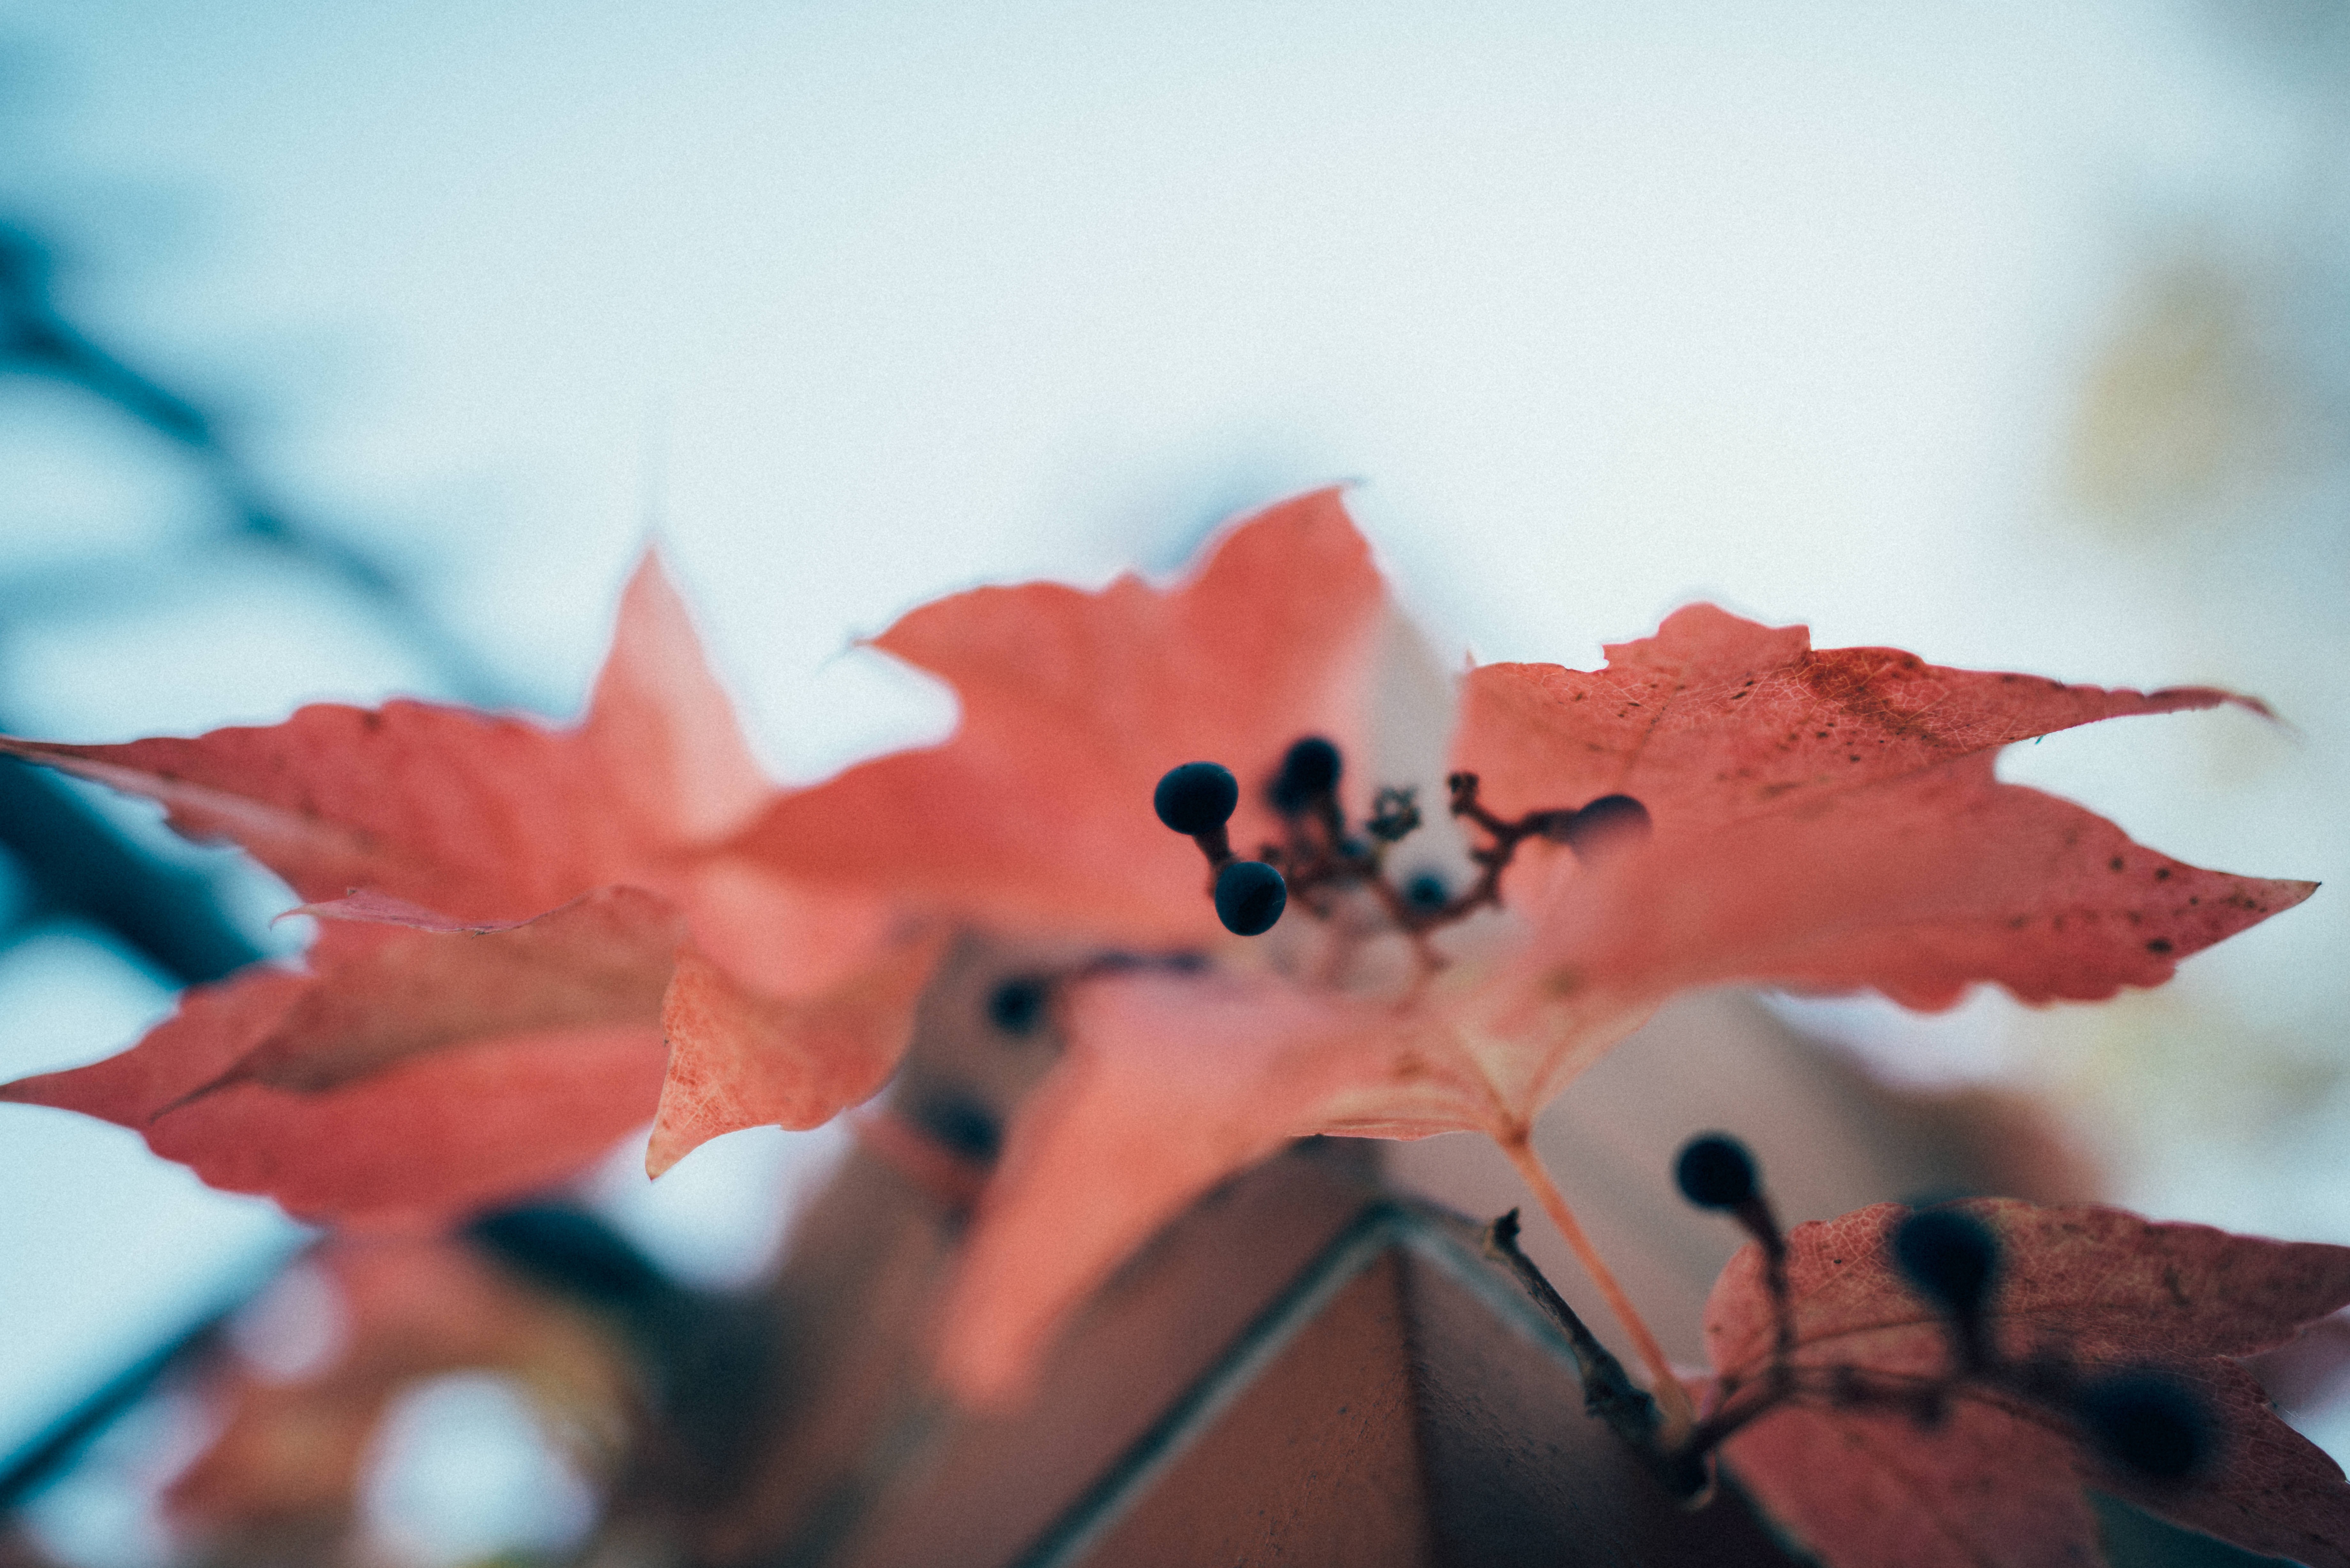
tree, blossom, plant, photography, leaf, flower, petal, spring, red, color, autumn, blue, flora, season, maple tree, maple leaf, close up, macro photography, flowering plant, land plant